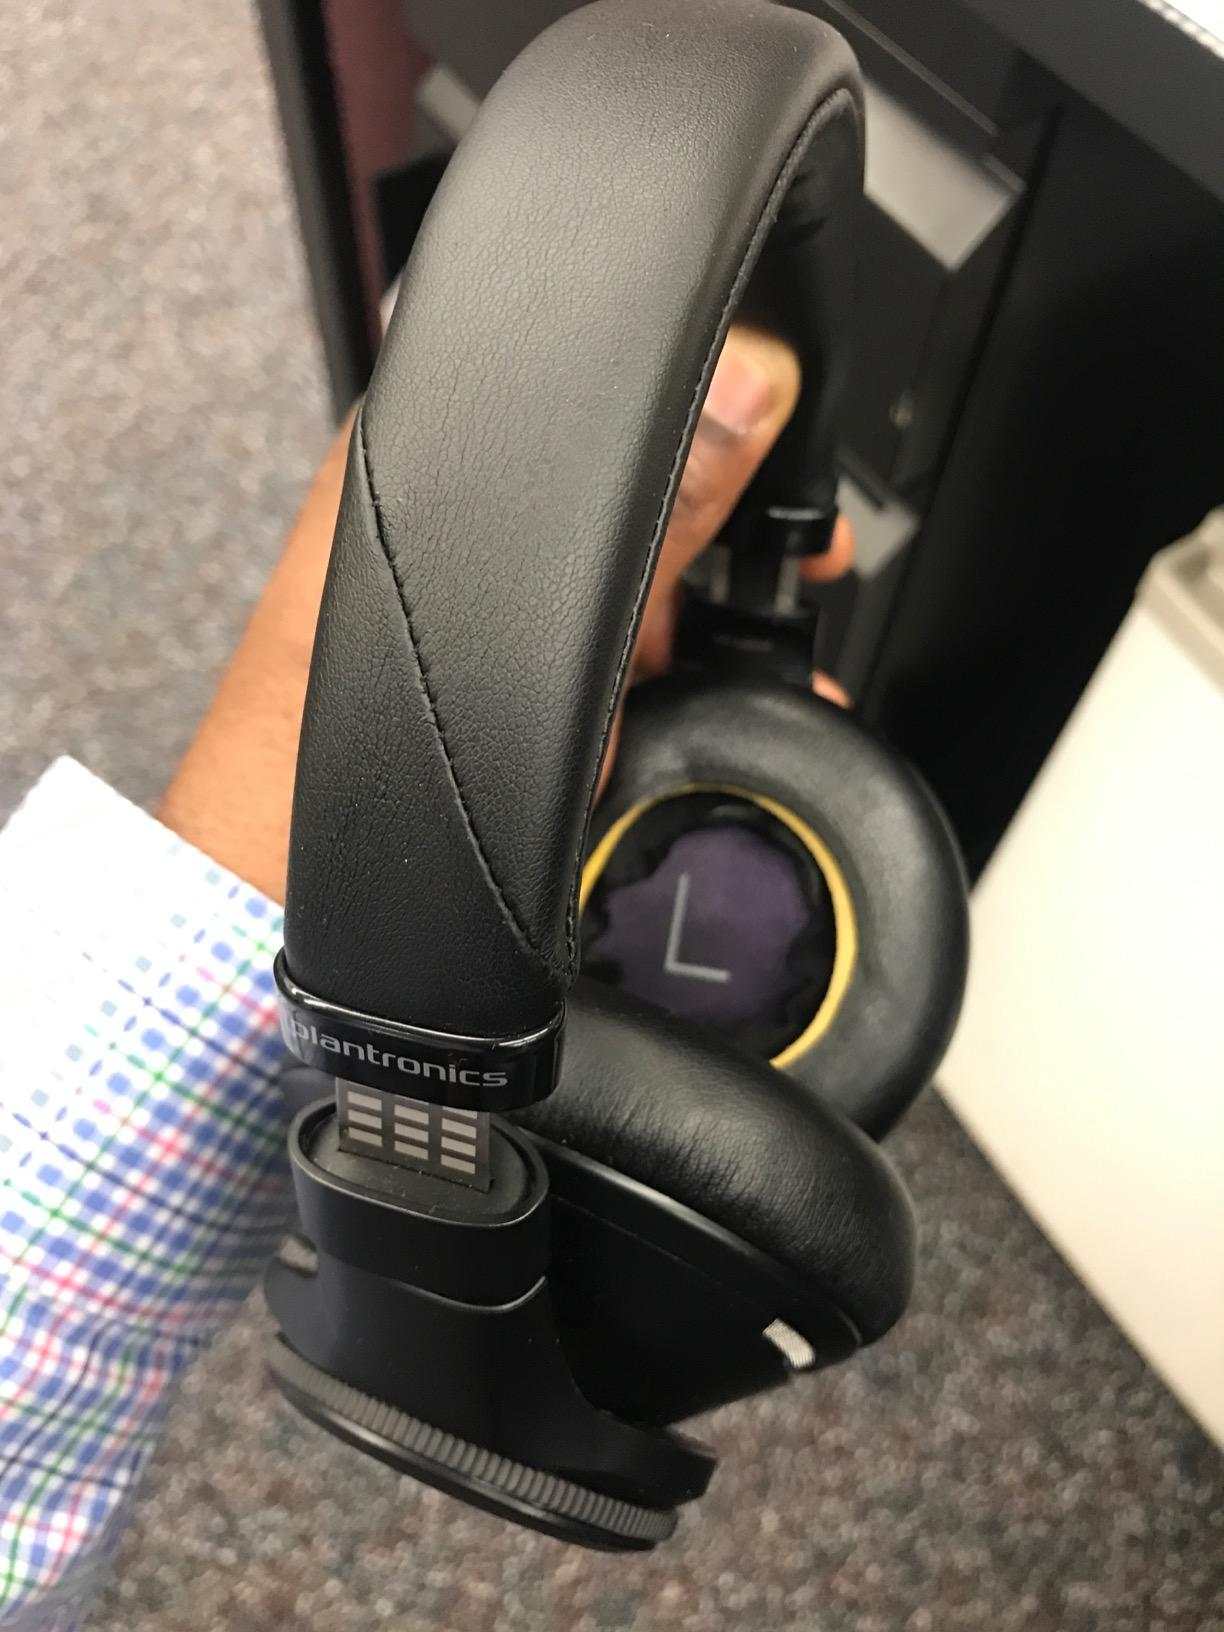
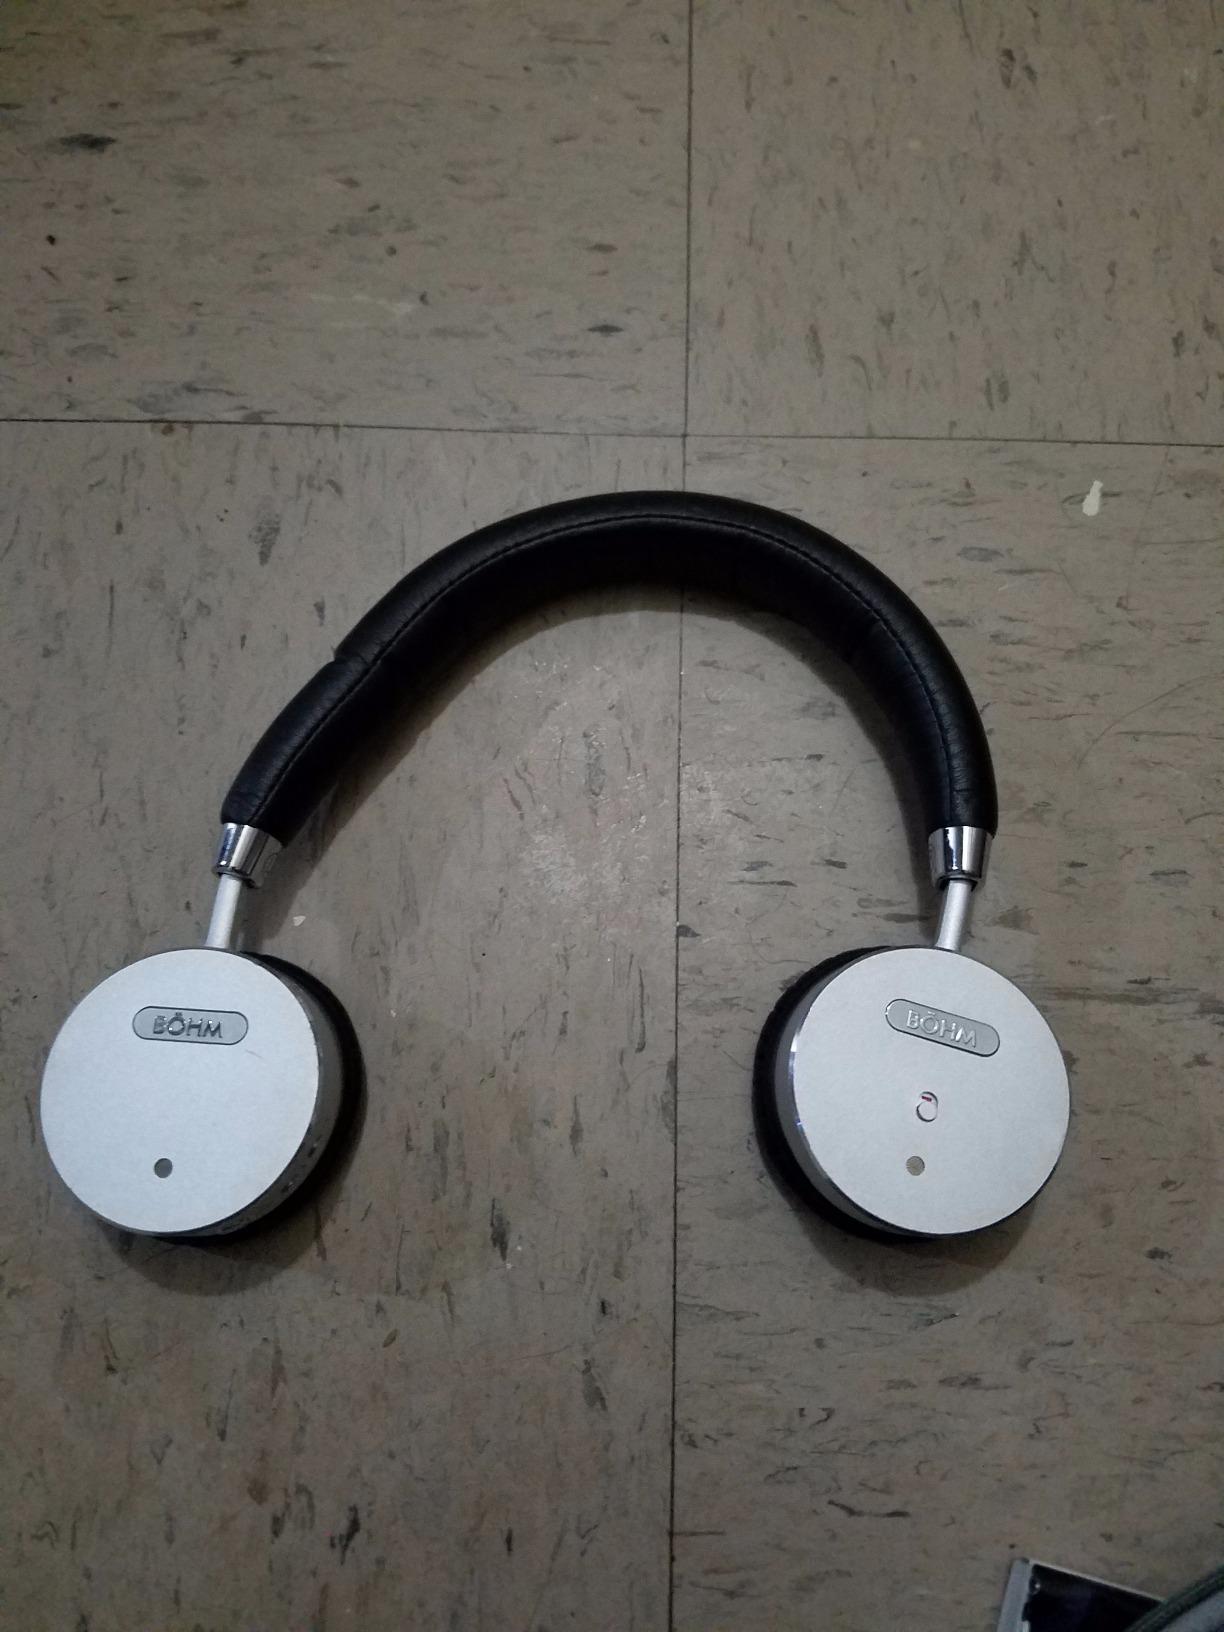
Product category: headphones
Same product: no